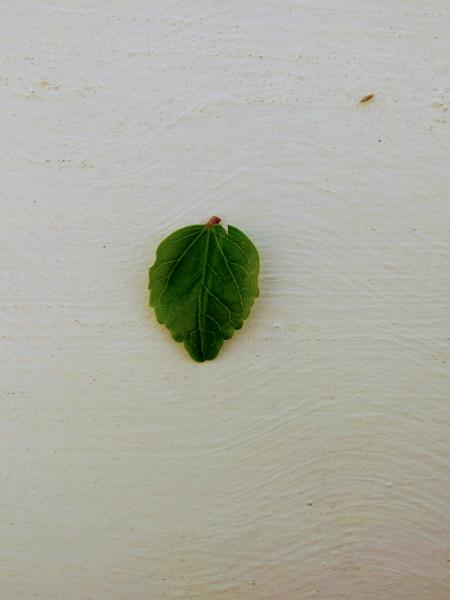
Plant: Hibiscus